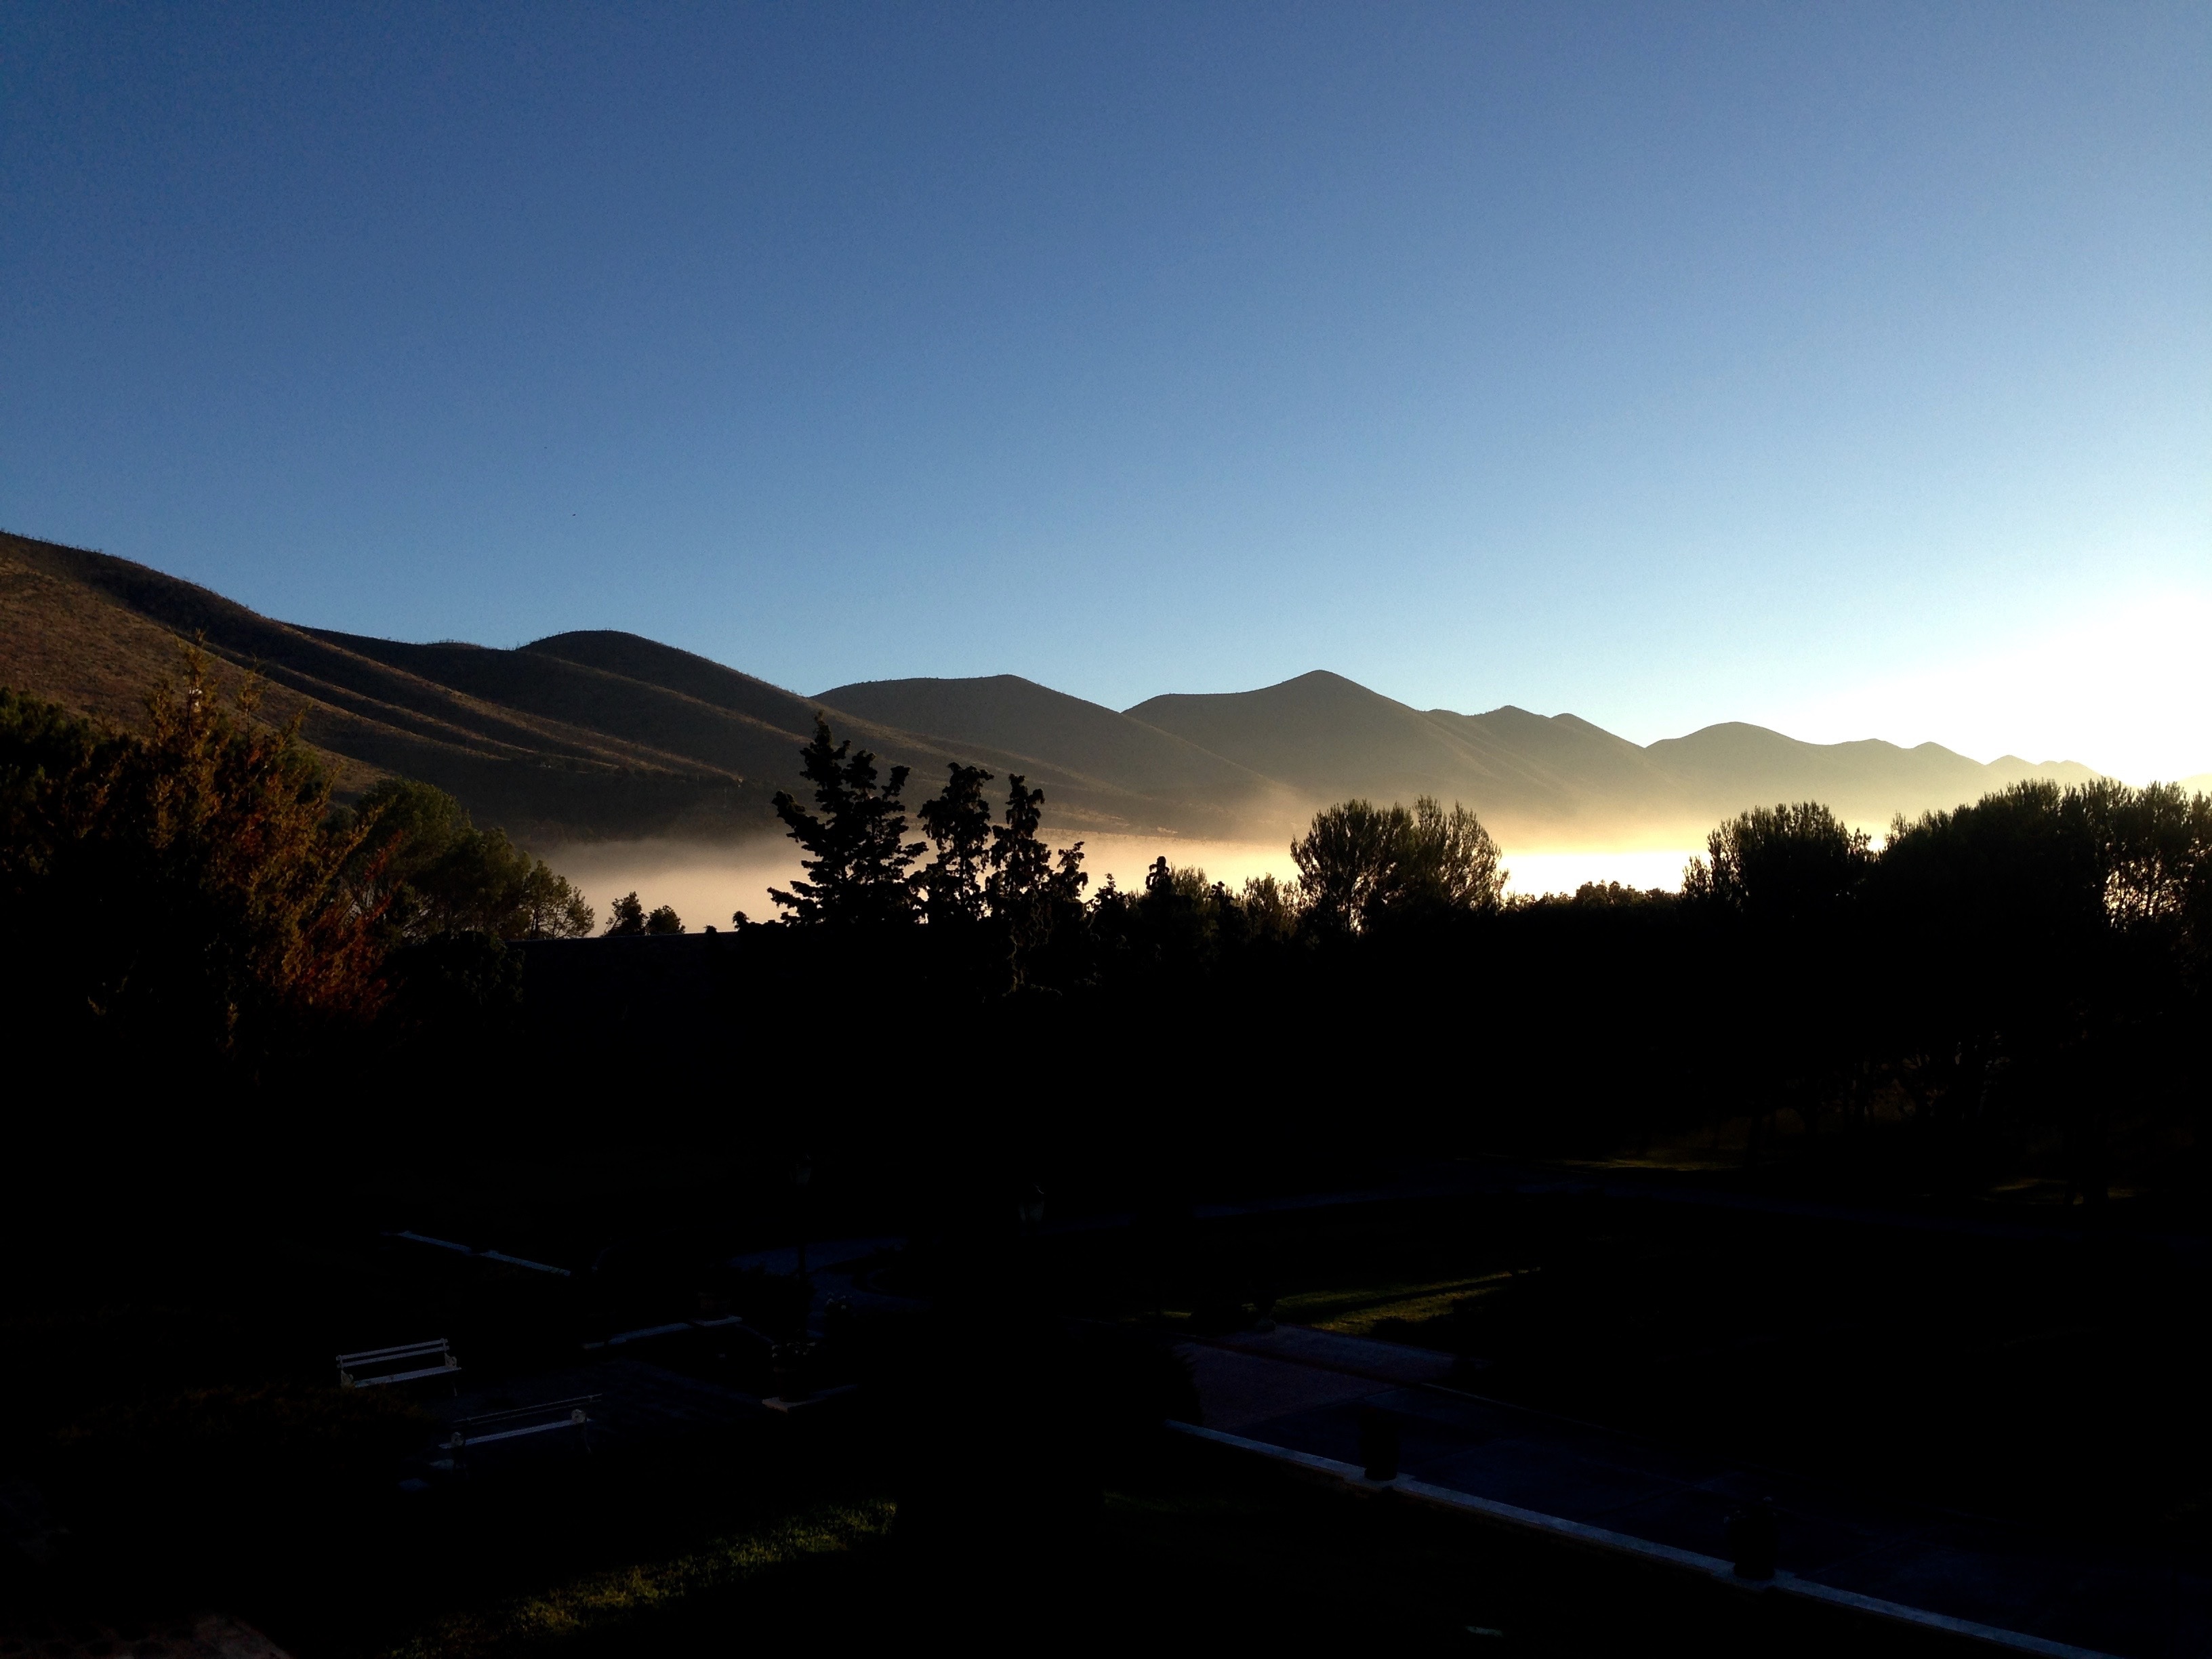
landscape, nature, horizon, mountain, cloud, sky, sun, sunrise, sunset, night, sunlight, morning, hill, dawn, mountain range, dusk, evening, reflection, atmospheric phenomenon, mountainous landforms